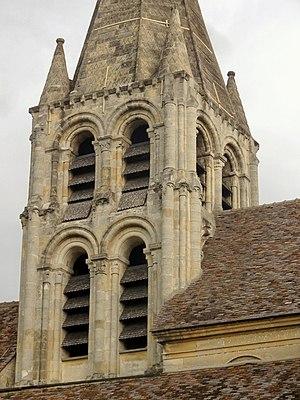
Clocher.
L'église Saint-Aubin est une église catholique située à Ennery, en France.